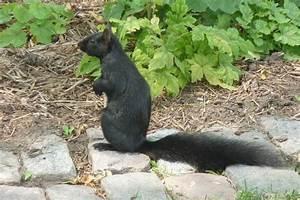
squirrel